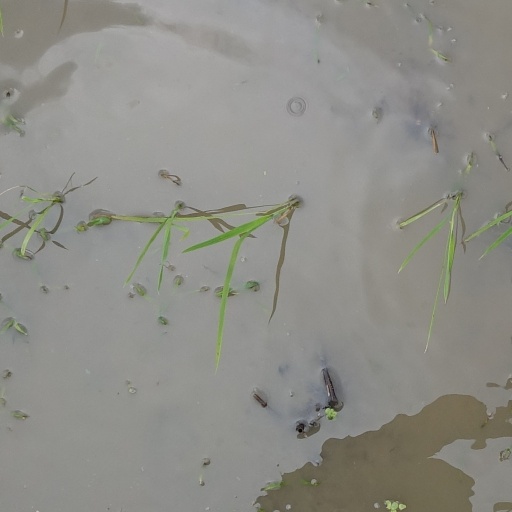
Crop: rice